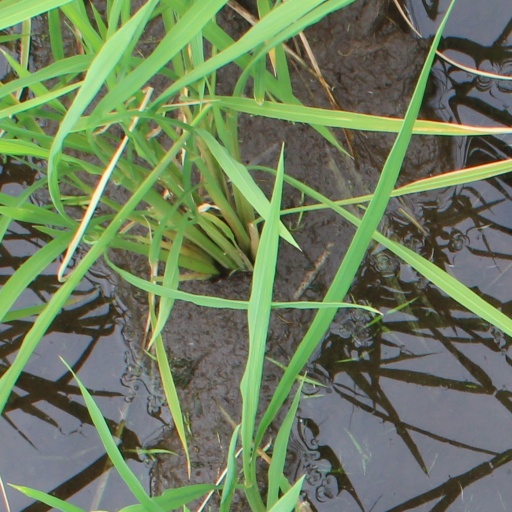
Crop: rice